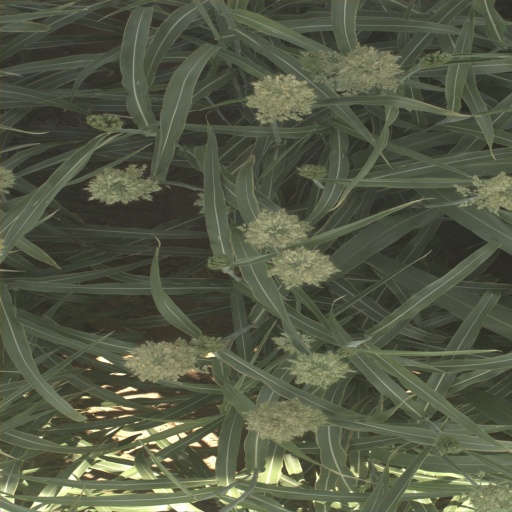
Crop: sorghum